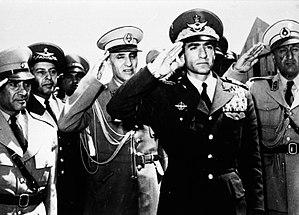
L'extraction pétrolière en Iran tient un rôle important dans l'économie et le statut de superpuissance énergétique du pays.
L’opération Ajax est une opération secrète menée par le Royaume-Uni et les États-Unis en 1953, exécutée par la CIA et le MI6, visant à renverser le Premier ministre d'Iran, Mohammad Mossadegh, pour le remplacer par le général Fazlollah Zahedi, et plus largement désigne les événements qui ont agité l'Iran du 15 au 19 août 1953, le plan AJAX n'ayant eu lieu pour ainsi dire que dans la nuit du 15 au 16 août. Le plan fut approuvé par le Premier ministre britannique Winston Churchill le 1ᵉʳ juillet 1953, et par le président des États-Unis Dwight D. Eisenhower le 11 juillet 1953. Le plan s'appuya sur de nombreux collaborateurs, des membres éminents du clergé, la majorité des membres du Parlement iranien et le Chah, lesquels soutinrent l'armée iranienne.